Elise Kutscherra de Nyss

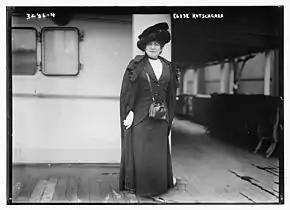
Arriving in the US in 1914

This recognition helped her to join the Damrosch Opera Company. She had her American concert debut under the direction of Walter Damrosch in 1894. In the Boston opera she was soloist in the Wagner programme. In January 1896 Kutscherra made her debut in Amsterdam.